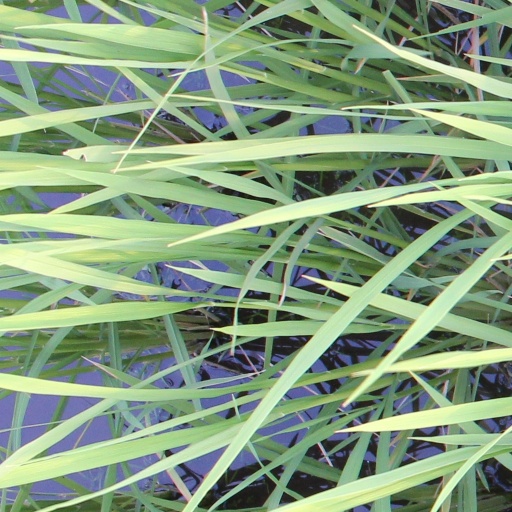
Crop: rice